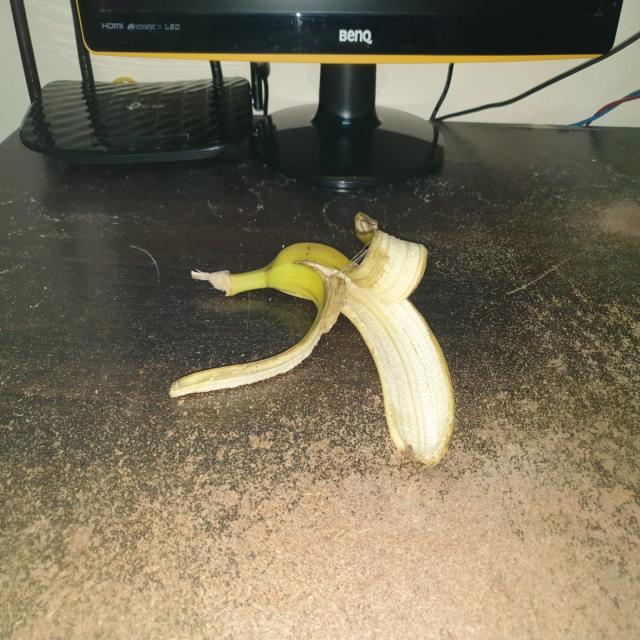
Label: bananas